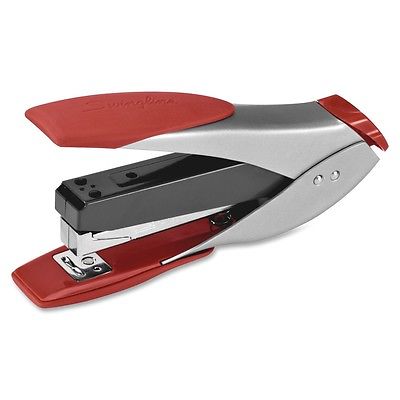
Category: stapler